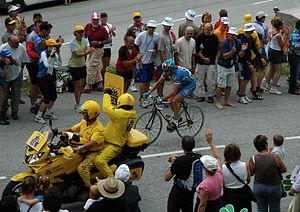
L'équipe cycliste Total Direct Énergie est une équipe française de cyclisme professionnel sur route ayant le statut d'UCI ProTeam. La formation est dirigée par l'ancien coureur professionnel Jean-René Bernaudeau, fondateur de la structure Vendée U en 1991 dont sont issus plusieurs membres de l'équipe.